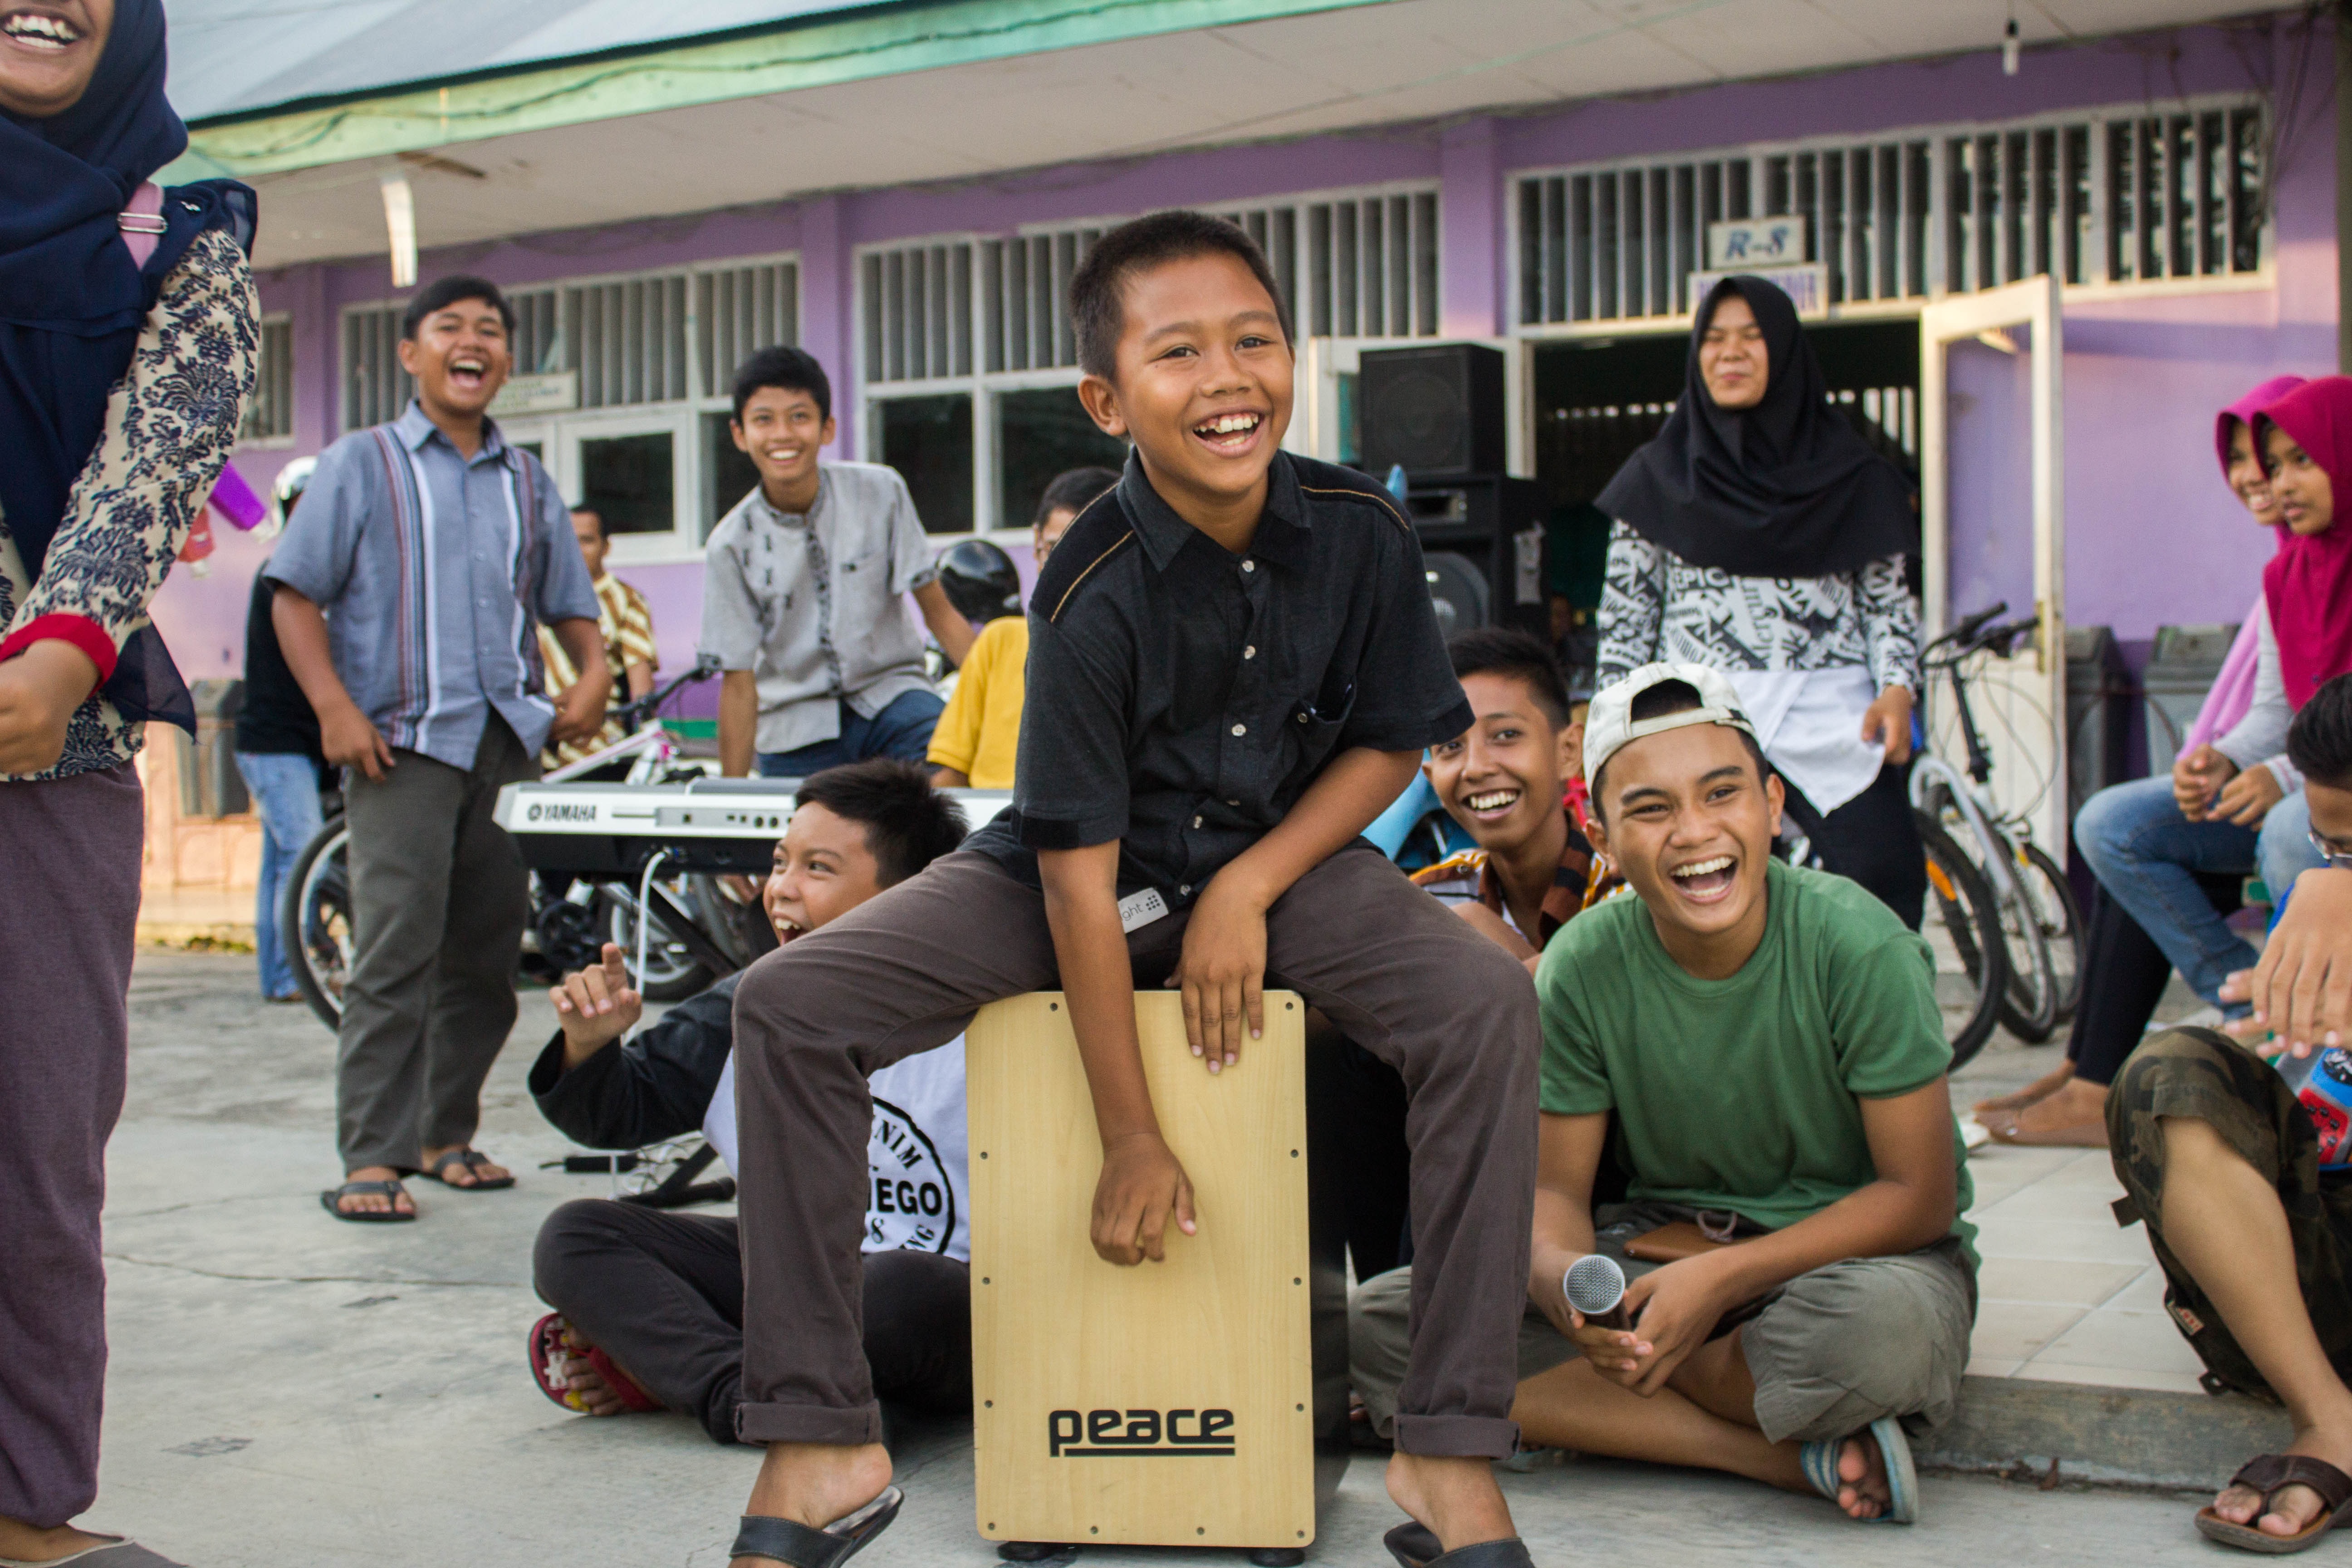
youth, community, smile, happy, togetherness